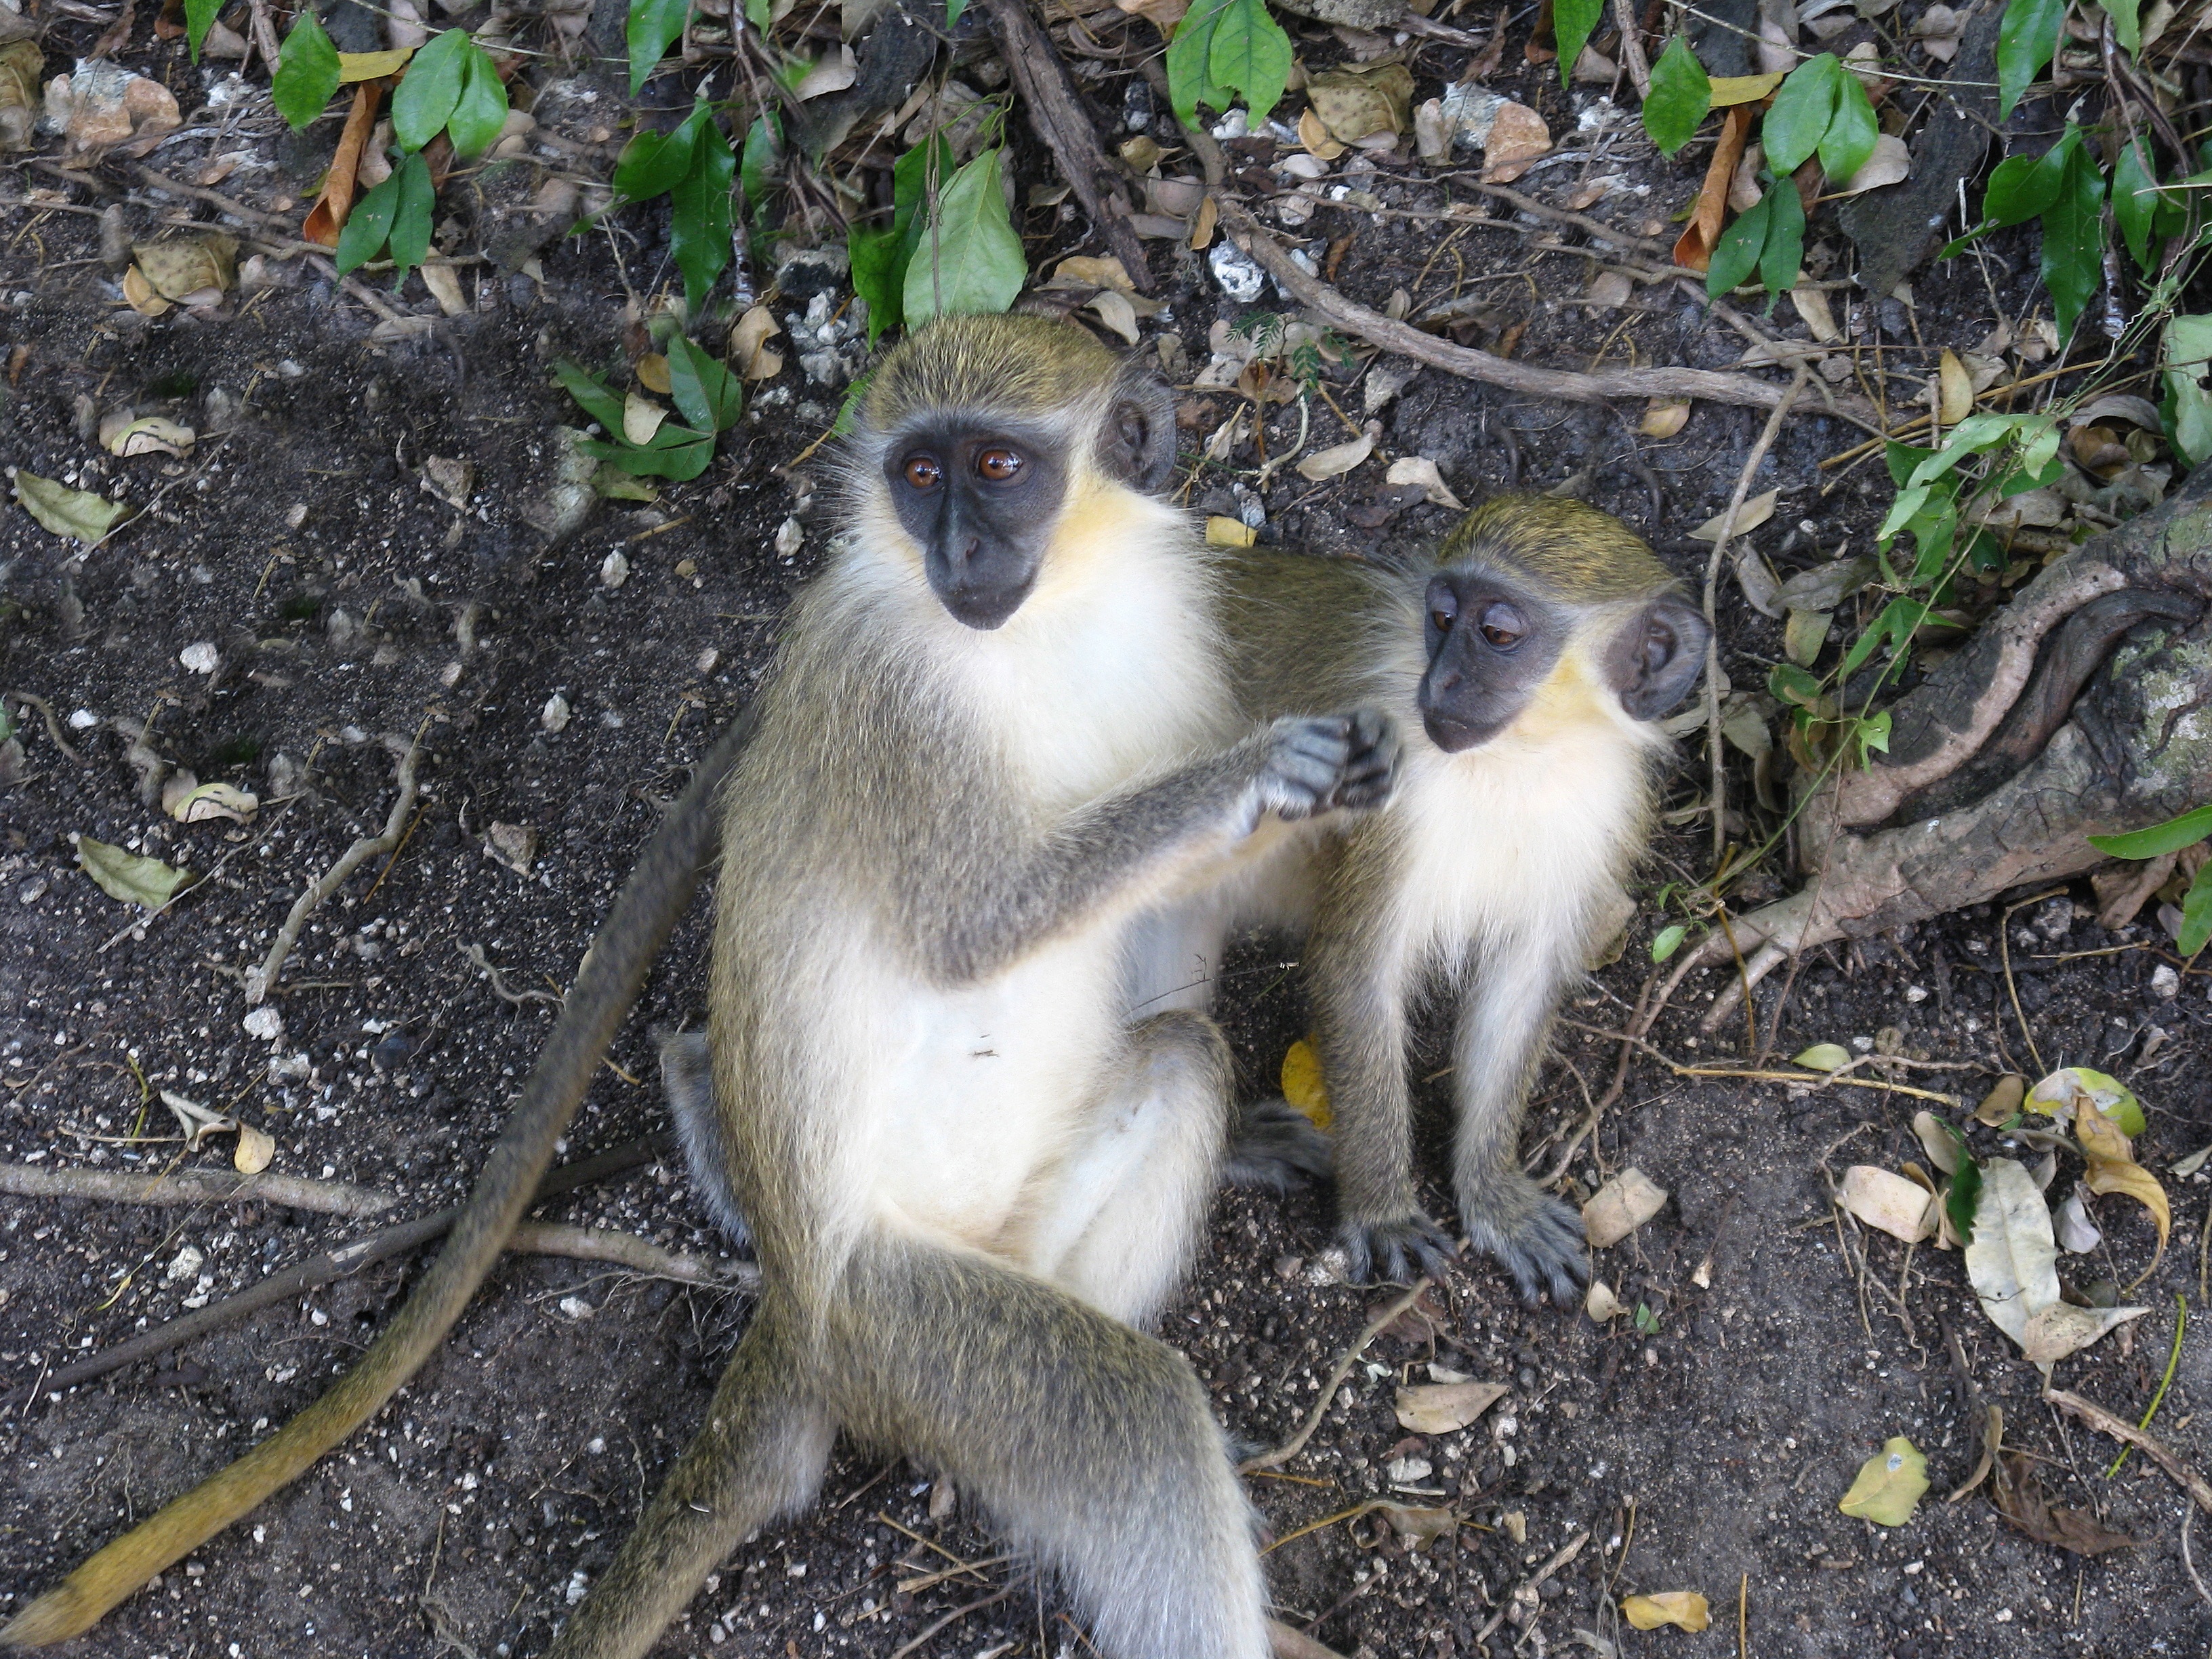
cute, brush, wildlife, zoo, mammal, fauna, primate, playful, vertebrate, monkeys, lemur, old world monkey, inquisitive, new world monkey